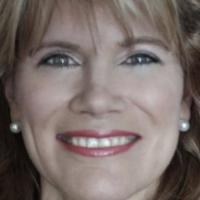
Age group: age 41-55